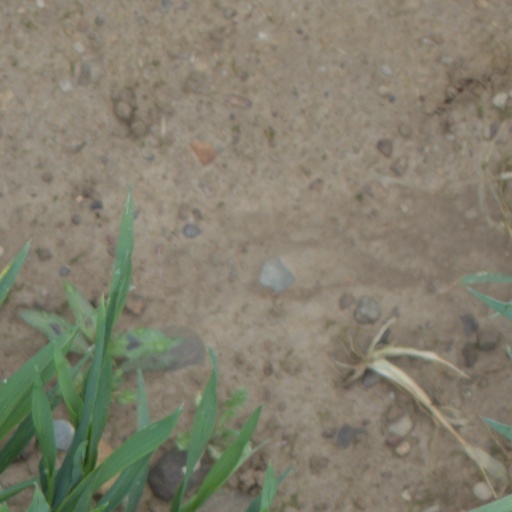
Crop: wheat